Stanley Bruce

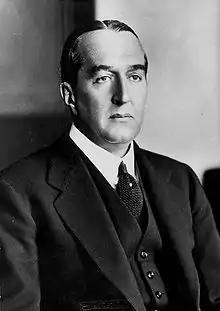
Bruce in about 1925

Bruce's early years in parliament were unremarkable and his energies were primarily focused on the affairs of Paterson, Laing and Bruce. However, in 1921 he attracted the attention of his parliamentary colleagues over the matter of the Commonwealth Line. Nationalist Prime Minister Billy Hughes, now a peace-time leader, had declined in popularity within the party due to his left-wing domestic policies. The Commonwealth Line had been created by the Hughes government as a state-owned concern to ship Australian goods during World War I when British and domestic commercial shipping were unavailable. However its post-war existence was extensively criticised by Bruce as inappropriate and inefficient, and many of his economically conservative colleagues agreed. Bruce also distinguished himself as one of Australia's two representatives to the League of Nations in 1921 in Geneva, at which he passionately advocated for disarmament and greater international co-operation, despite his general scepticism with regards to the League's mission and potential for success.